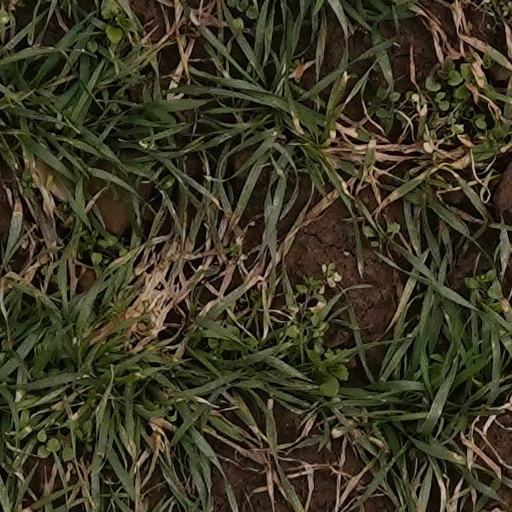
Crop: wheat